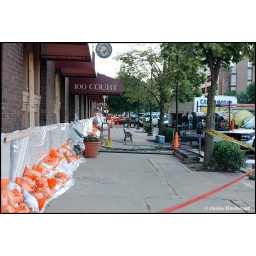
Cleaning out the basement of a building after storm water backup flooded Court Avenue near the river twice. 6/13/08